Petra Schürmann

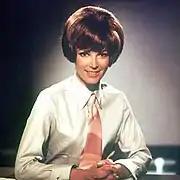
Schürmann as an announcer for the Bayerischer Rundfunk, in the 1960s

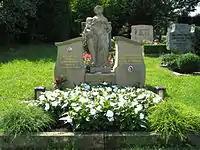
Schürmann grave in 2010

Schürmann won the 1956 Miss World contest, representing West Germany.